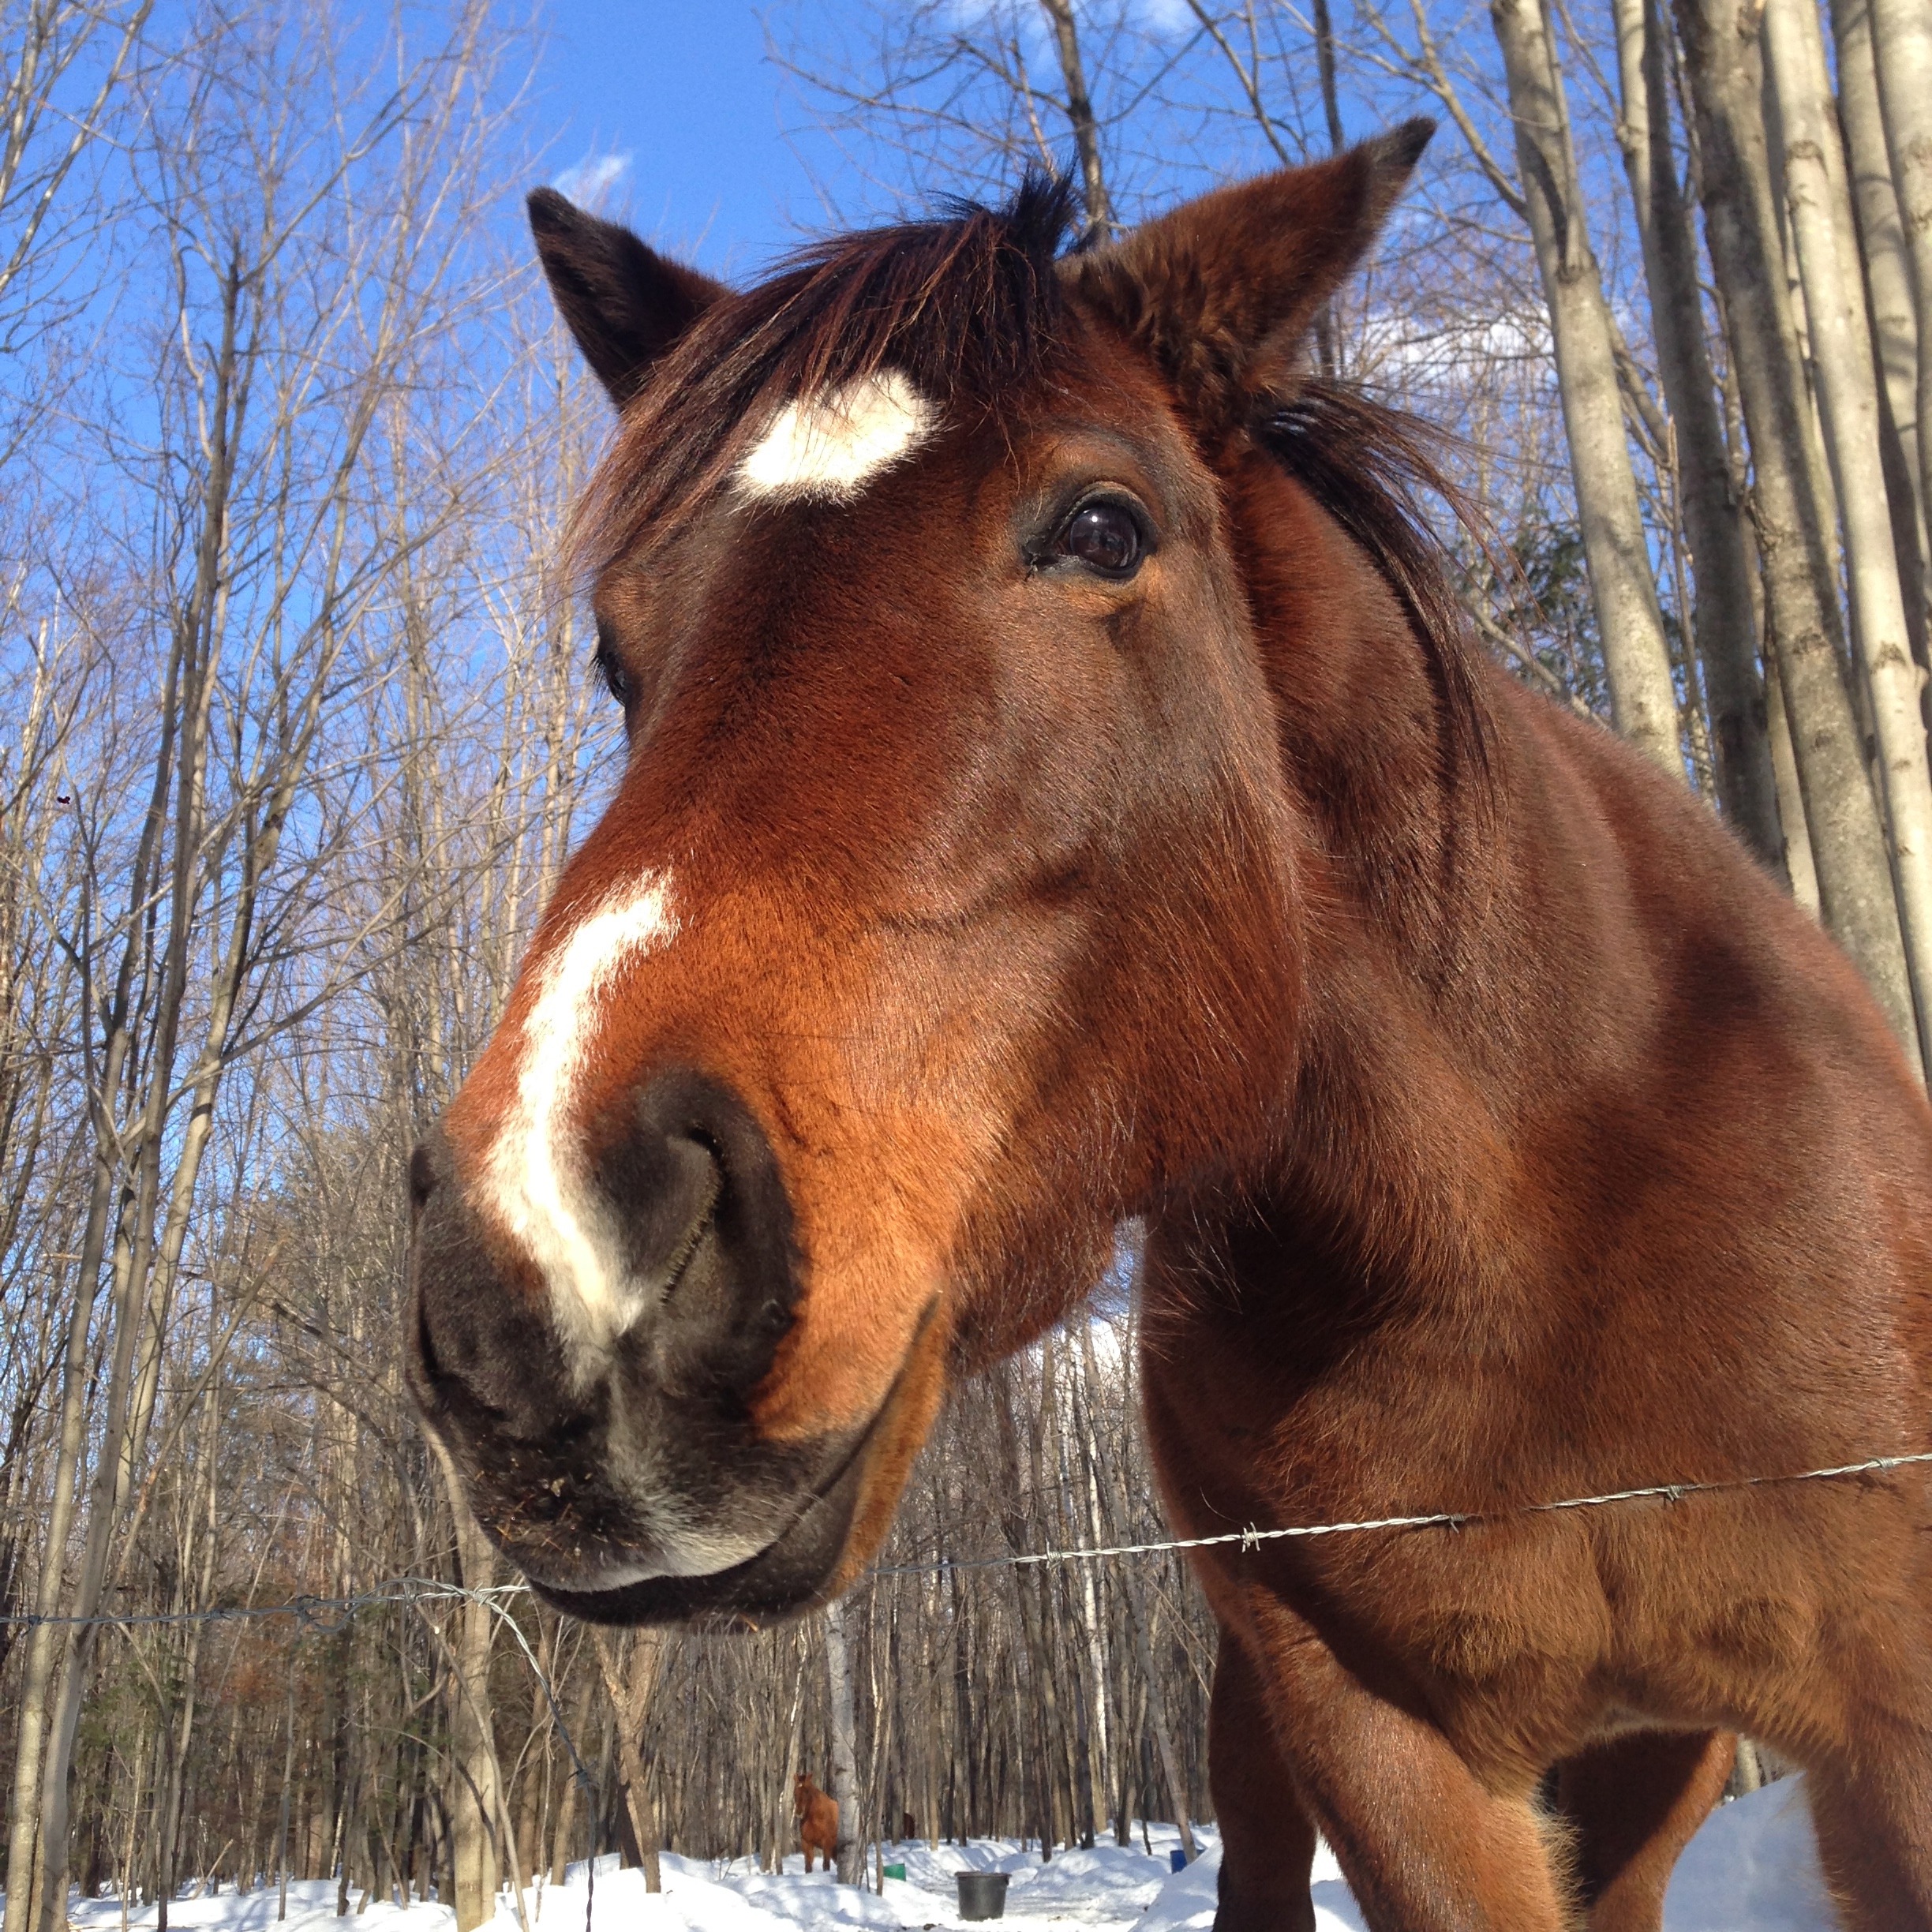
animal, horse, mammal, stallion, mane, fauna, close up, eye, vertebrate, mare, foal, horse head, colt, pack animal, quarter horse, horse like mammal, mustang horse